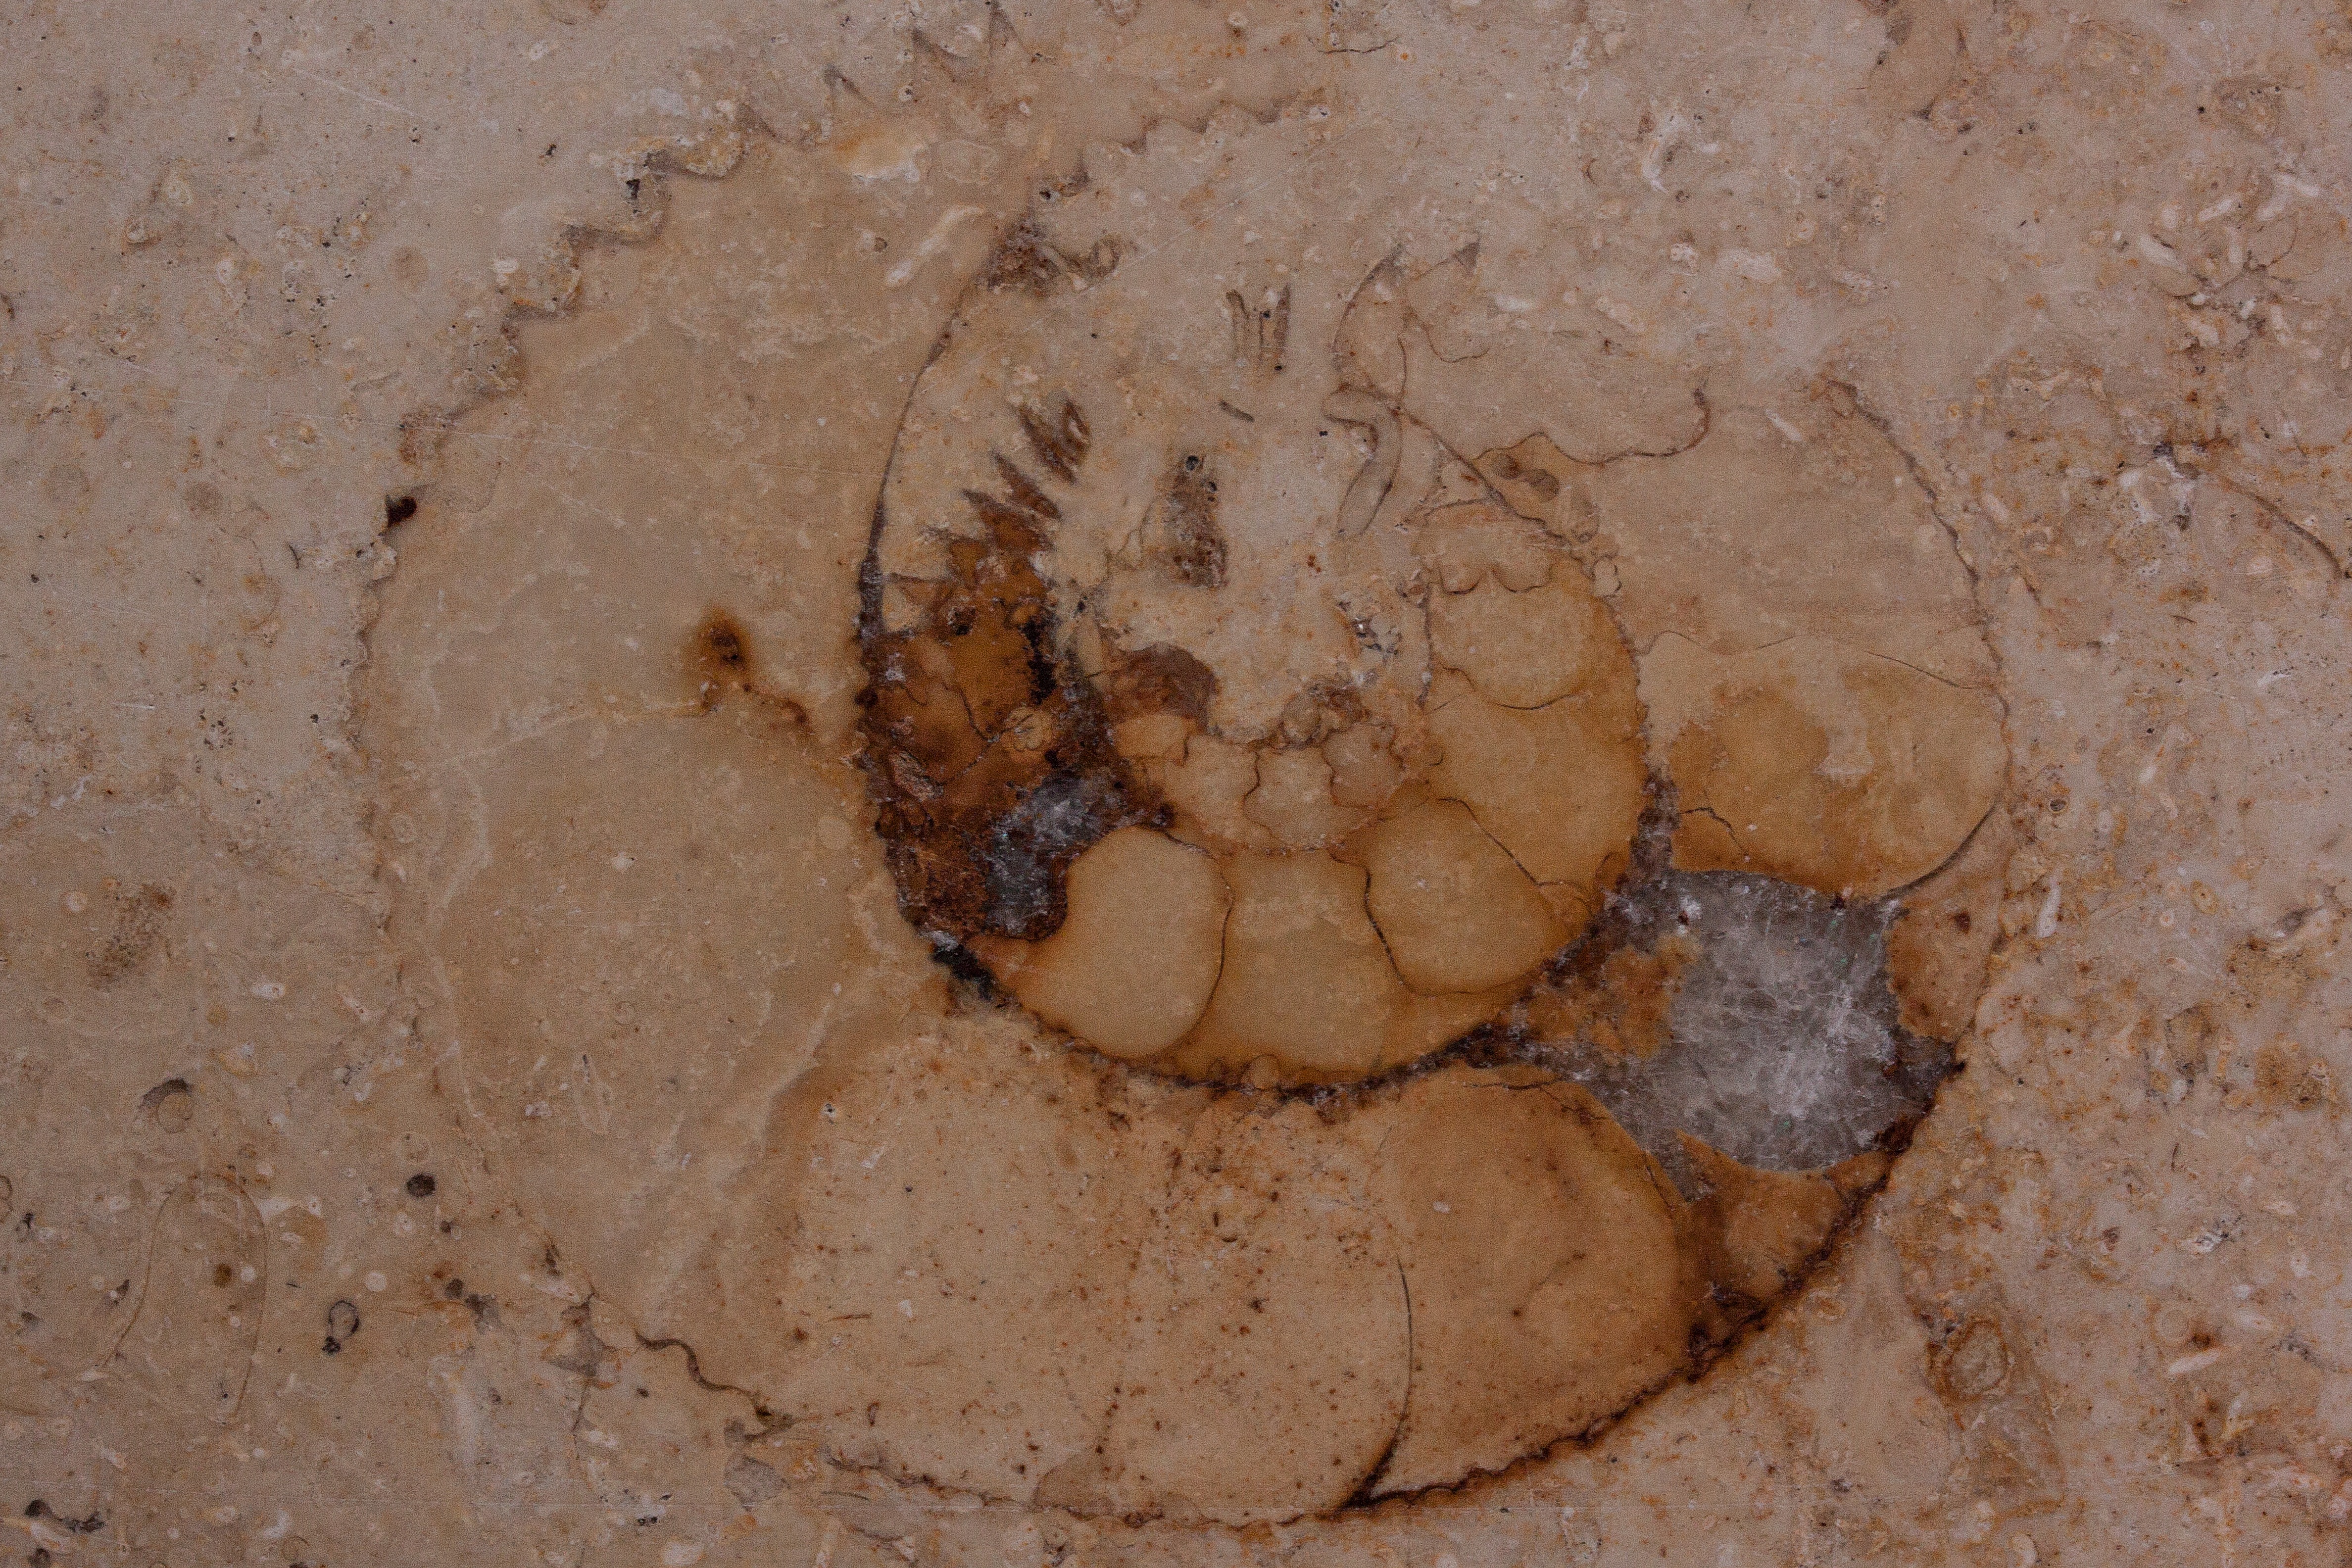
sea, insect, soil, invertebrate, background, limestone, fossil, quarry, jura, fund, petrification, cream colors, fossil nautilus, solnhofen limestone slabs, polished surface, layered deposits, upper jurassic, ochre yellow